Russell Gage

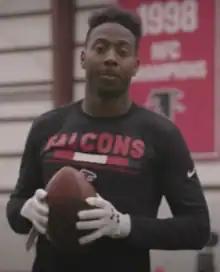
Gage with the Falcons in 2018

With modest college stats, Gage was not invited to the combine of any of the major award games, but attracted attention after an exceptional Pro Day and strong endorsement of his work ethic by coaches. Gage was drafted by the Atlanta Falcons in the sixth round with the 194th overall pick in the 2018 NFL draft, four rounds behind fellow LSU wide receiver D. J. Chark. In Week 6, against the Tampa Bay Buccaneers, Gage recorded his first professional reception, which went for six yards. As a rookie, he totaled six receptions for 63 yards in 15 games on a team with deep talent at receiver.